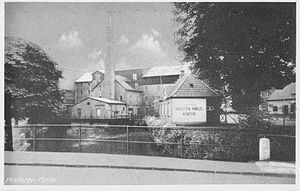
Hadstens historie / Forhistorie
Hadsten Mølle i slutningen af 1800-tallet.
Hadsten Mølle før 1890.
Hadstens historie, som en samlet by, strækker sig kun 150 år tilbage. Det som vi i dag kender som Hadsten er flere små landsbyer, som i gennem årene er vokset sammen. Navnet Hadsten stammer fra Neder- og Over Hadsten, mens Vinterslev lå i den nordlige ende af det Hadsten, vi har i dag. Hadsten begyndte for alvor at udvikle sig ved tilkomsten af den østjyske længdebane i 1862, og Hadsten Station blev indviet.